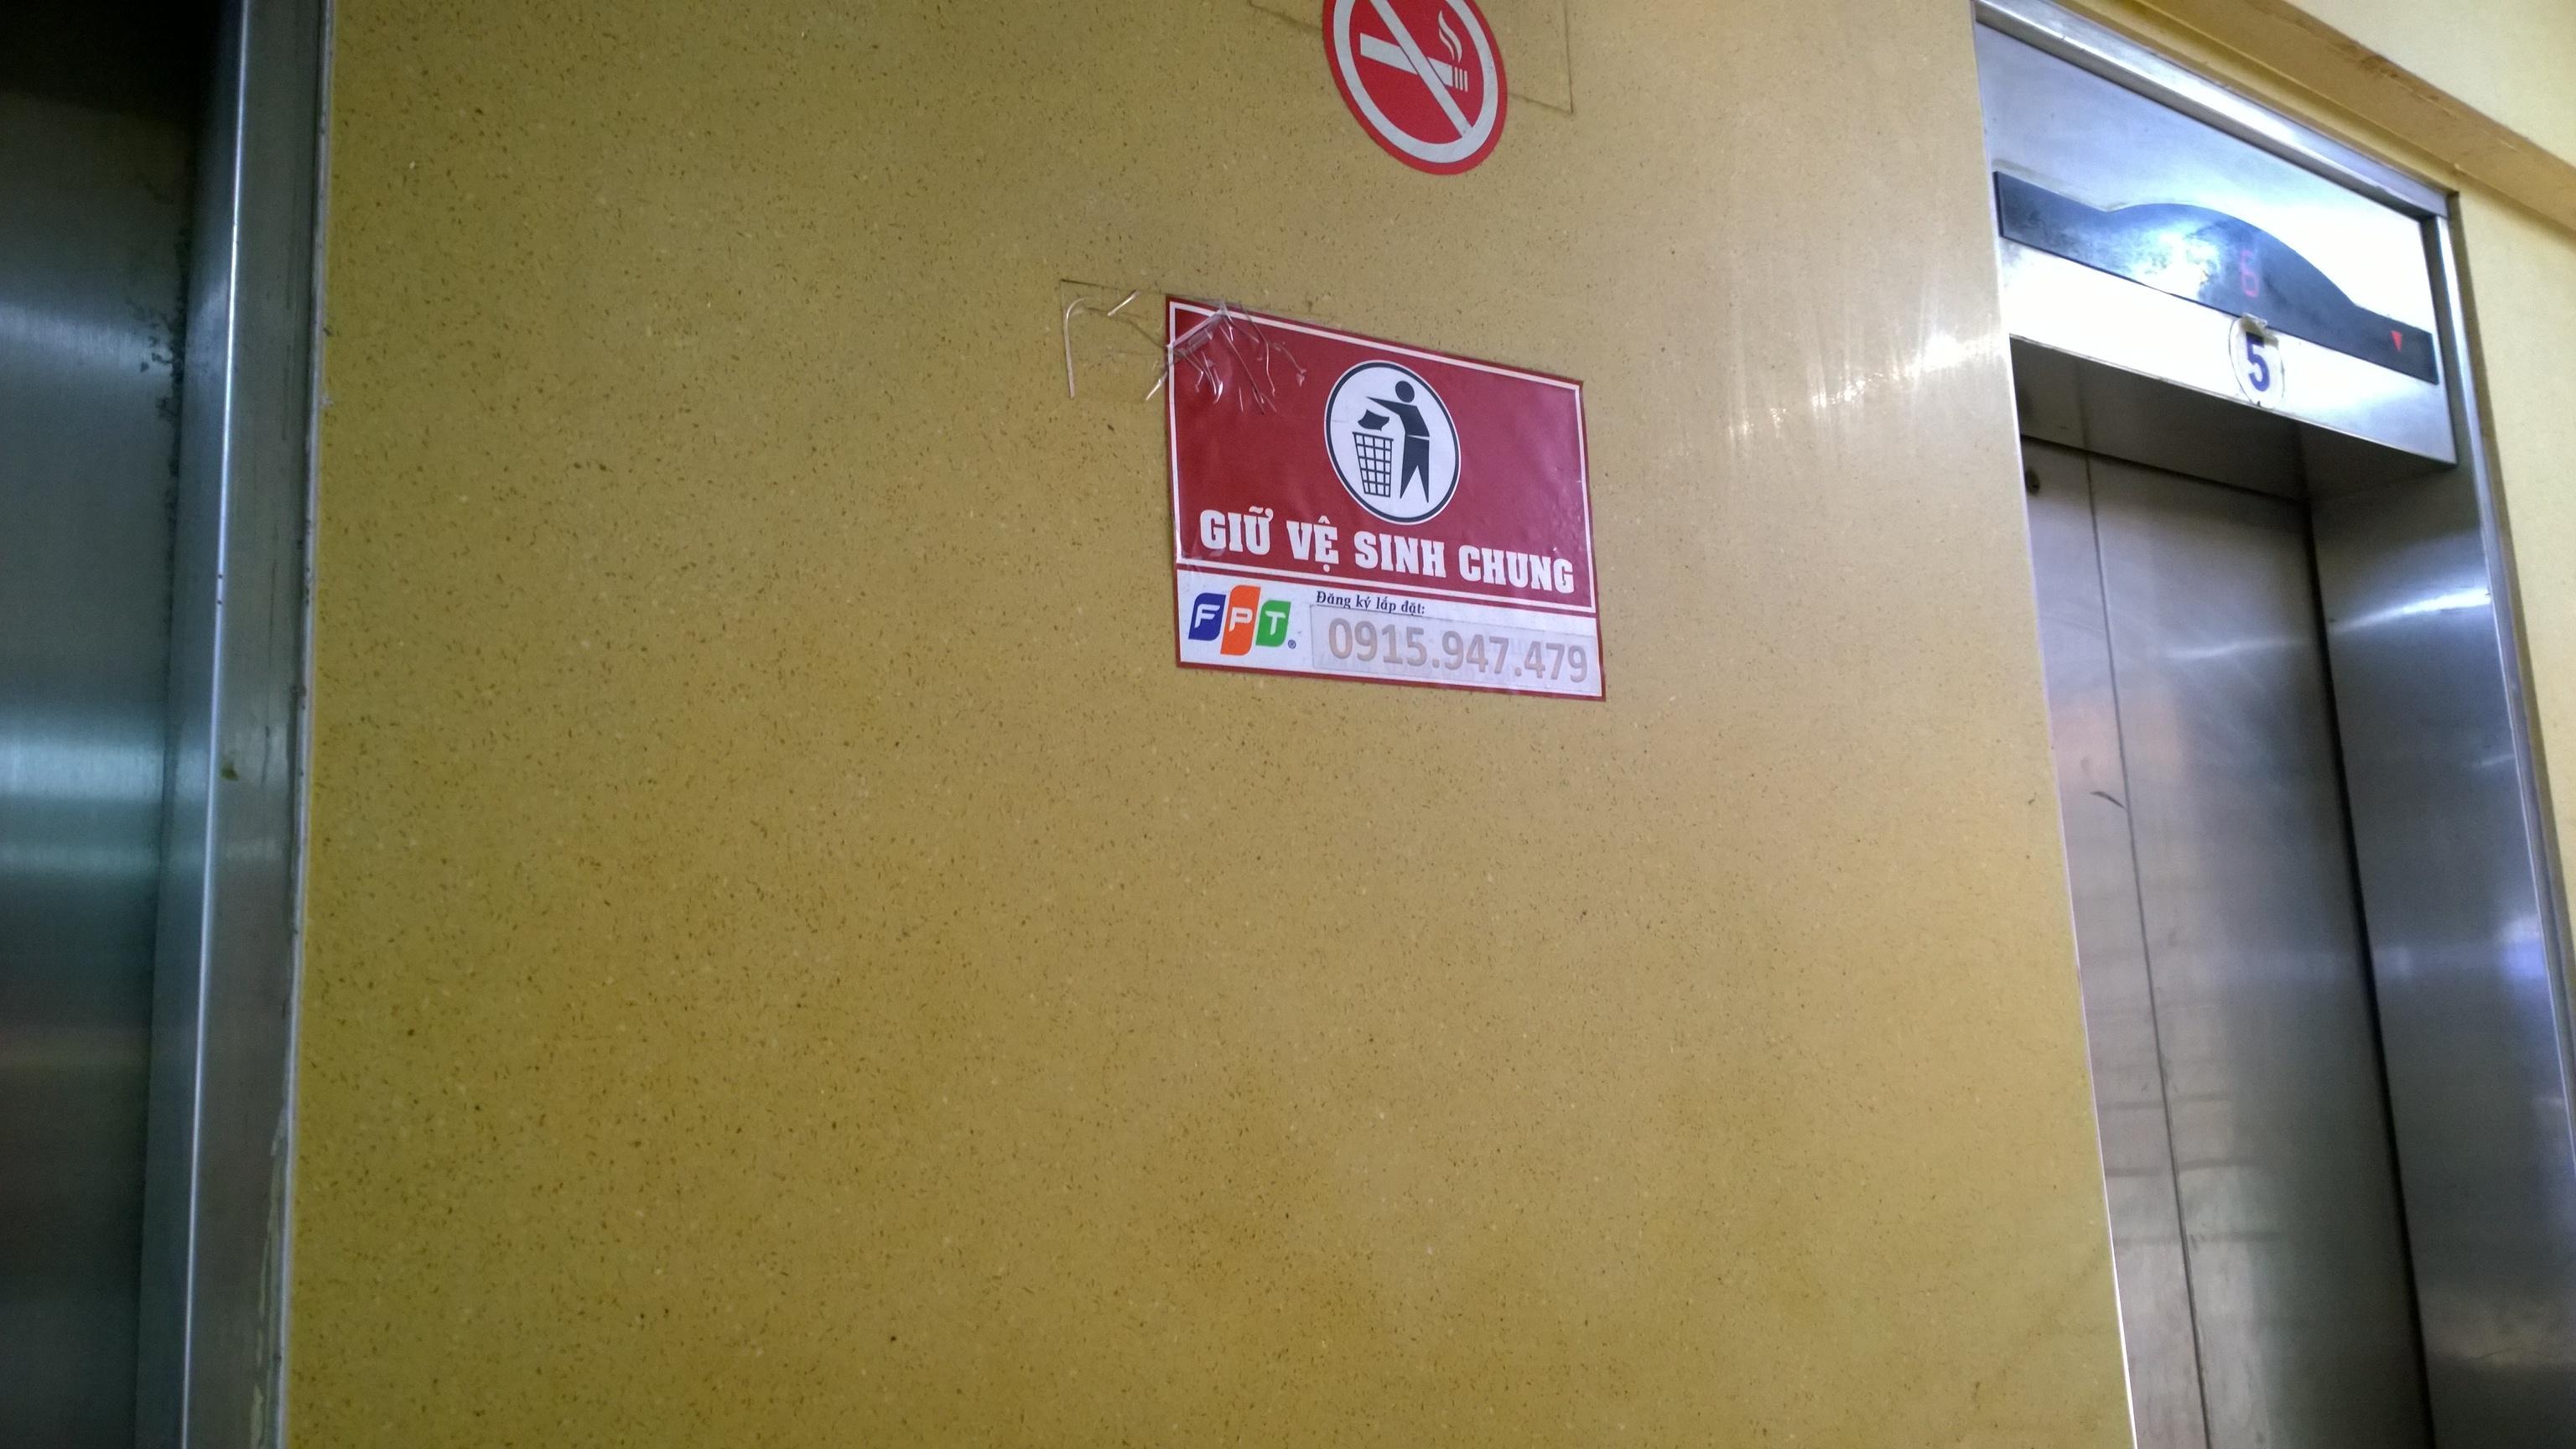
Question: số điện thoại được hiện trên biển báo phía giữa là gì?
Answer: số điện thoại được hiện trên biển báo phía giữa là 0914947479